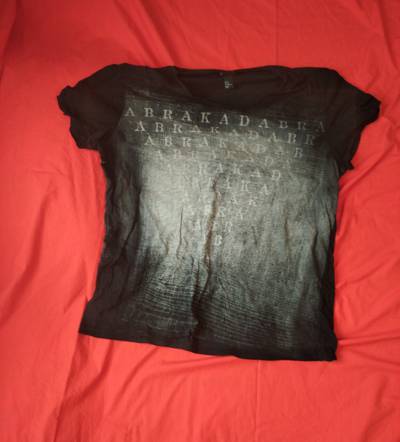
Waste category: clothes